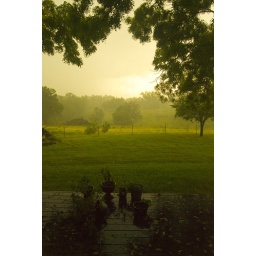
plants in pots